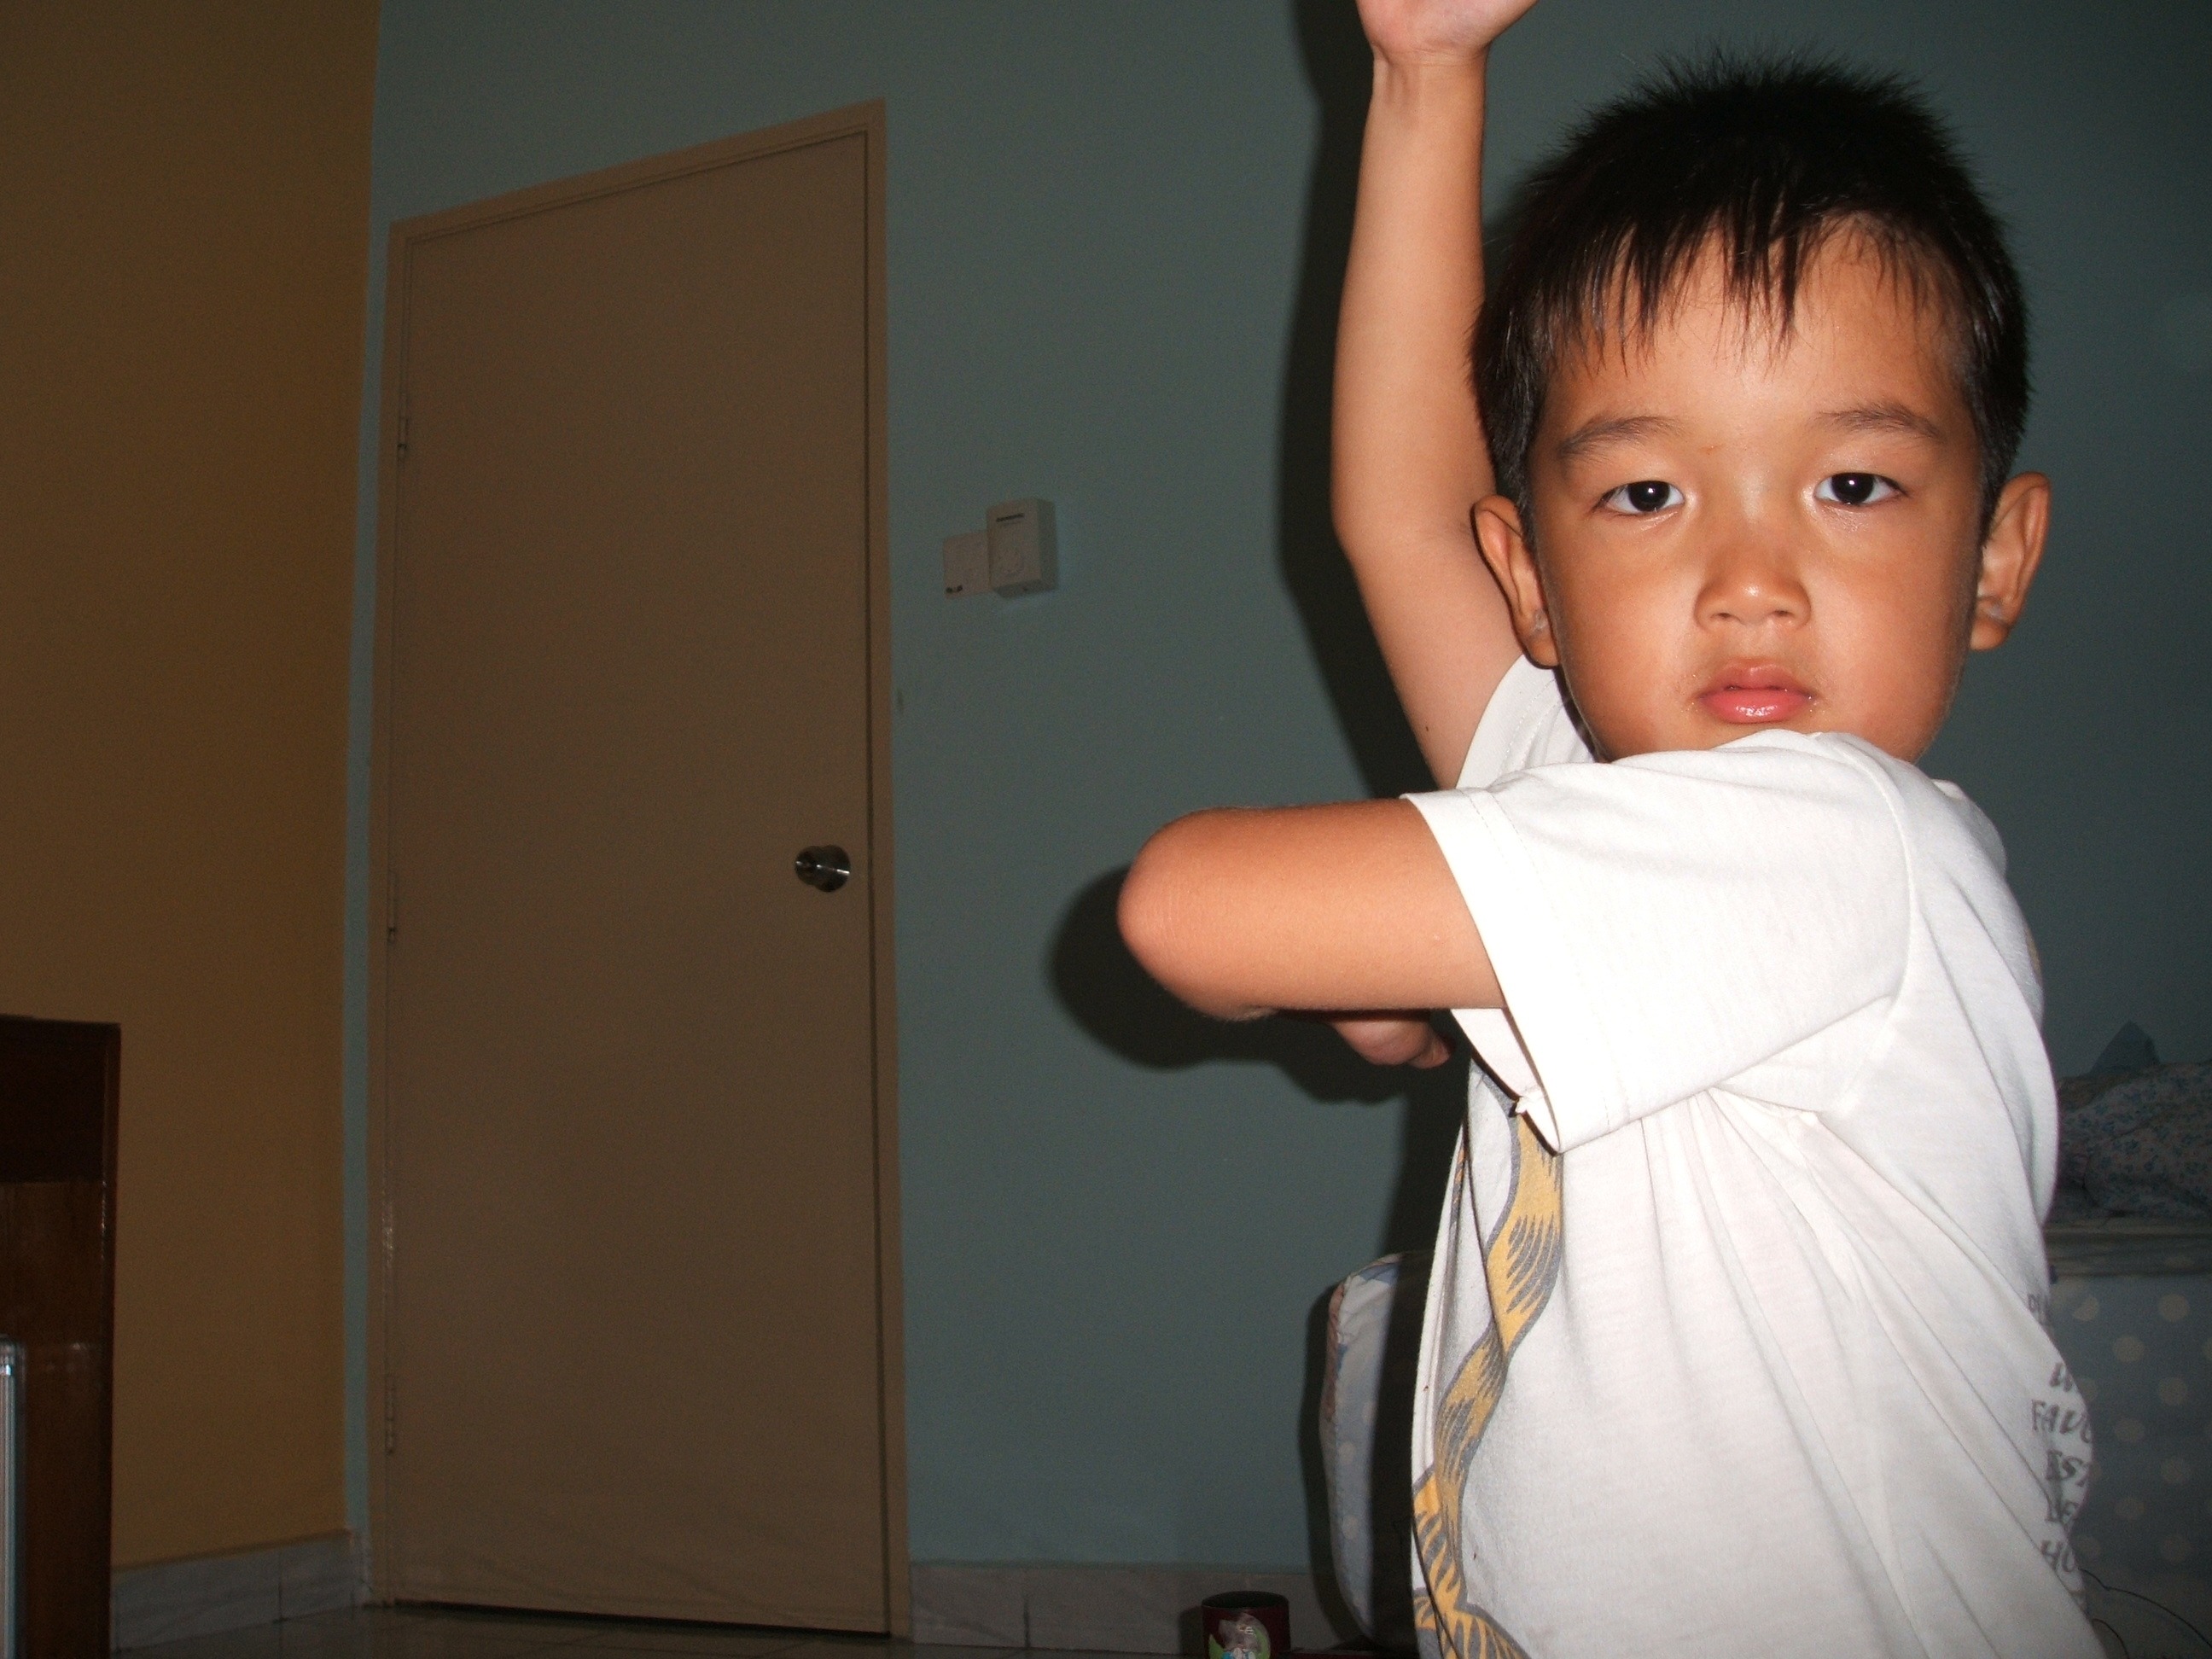
person, girl, sport, boy, kid, cute, male, asian, young, youth, sitting, training, student, child, exercise, childhood, education, fight, infant, toddler, skin, culture, learn, traditional, judo, martial, karate, elementary, human positions, kung fu fighting